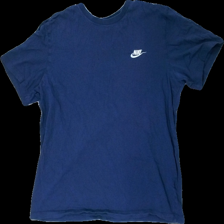
View: front
Type: T-shirt
Category: Unisex
Brand: Nike
Colors: Blue, White
Material: 100% cotton
Pattern: Logo print
Cut: Regular
Season: All
Damage location: top center
Damage 2 location: middle left
Damage 3 location: top center
Price range: 50-100
Recommended usage: Reuse
Description: blå t-shirt med broderad logga fram